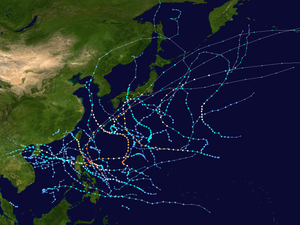
La saison cyclonique 2011 n'a pas de date spécifique de début ou de fin selon la définition de l'Organisation météorologique mondiale. Cependant, les cyclones dans ce bassin montrent un double pic d'activité en mai et en novembre.